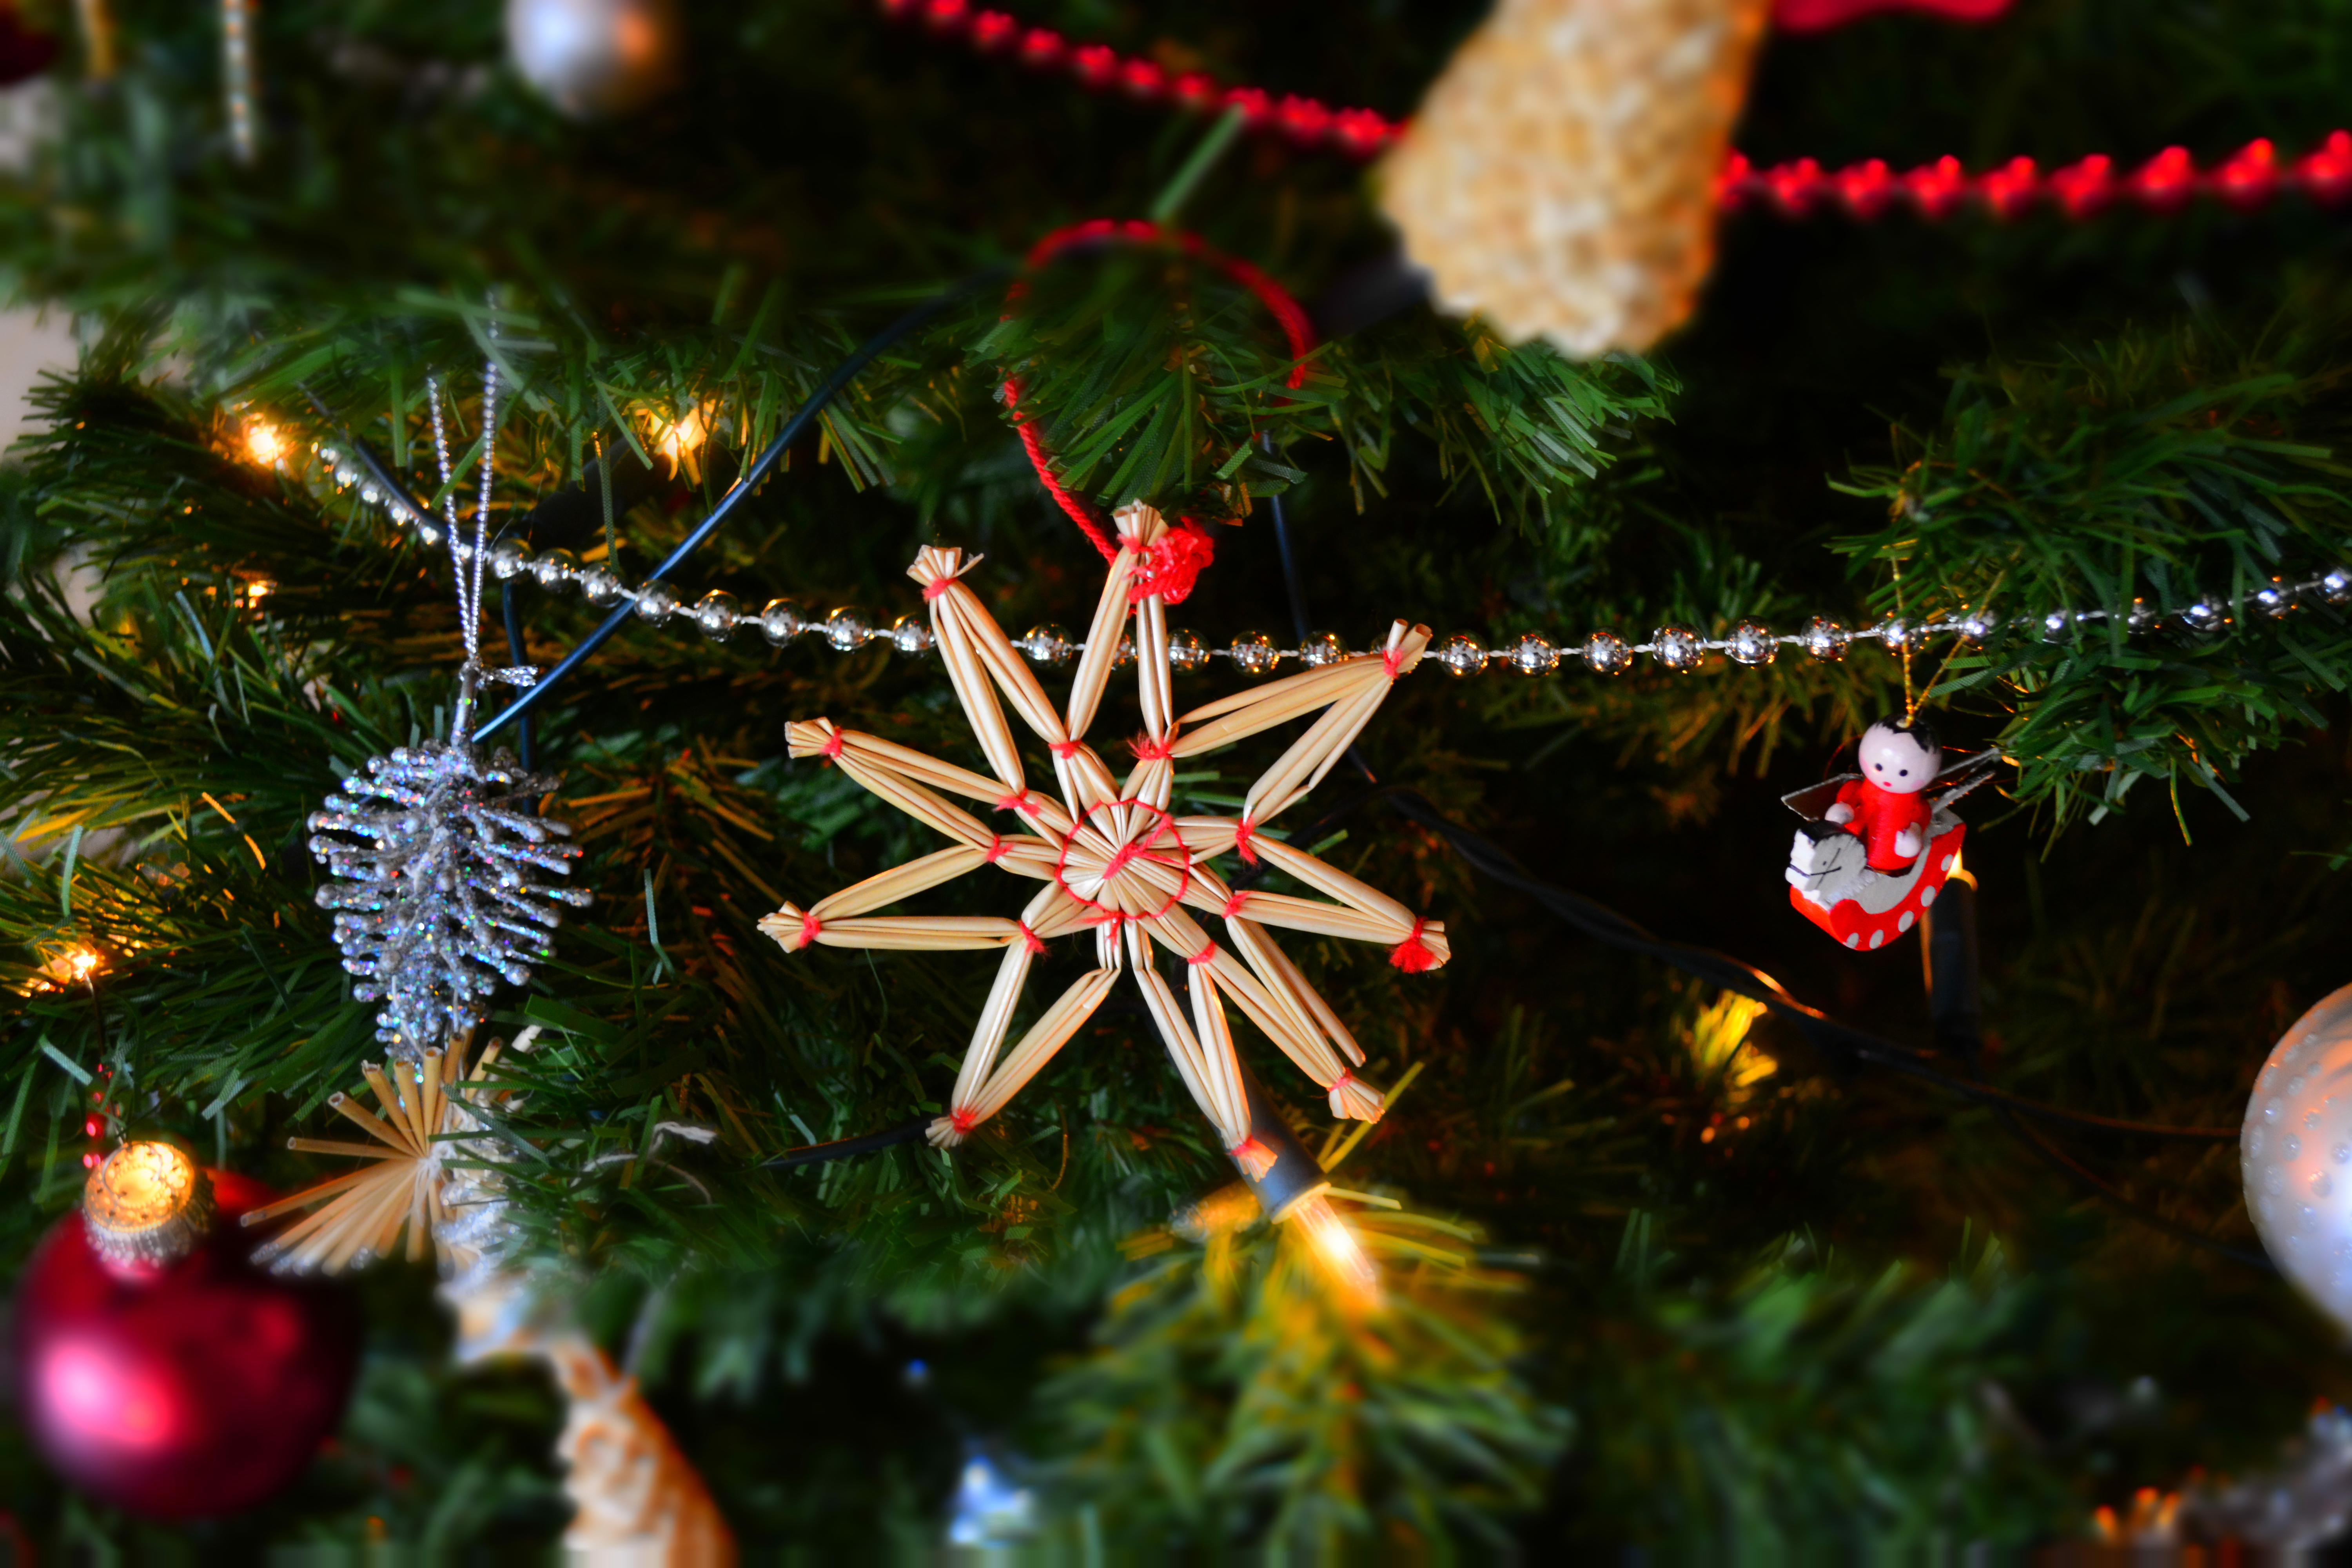
tree, branch, flower, celebration, decoration, holiday, hanging, christmas, fir, decor, christmas tree, christmas decoration, christmas decorations, christmas ornaments, woody plant